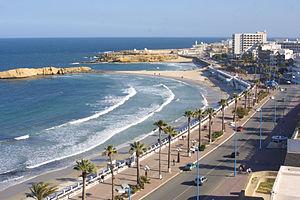
Plage Al Quarrayyah de Monastir, Tunisie
Cet article donne la liste des plages de Tunisie regroupées par gouvernorat, du nord-ouest au sud-est du pays.
Le Maghreb est une région située en Afrique du Nord, partie occidentale du monde arabe correspondant à l'espace culturel arabo-berbère, comprise entre la mer Méditerranée, la bande sahélienne et l'Égypte.